Bernie Machen

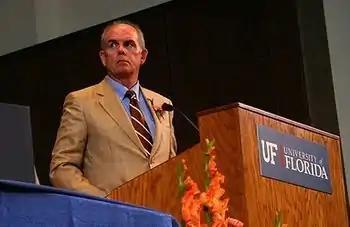
Bernie Machen at the University of Florida.

Machen received a base salary of $432,808 and $285,000 in annual performance bonuses, with his total annual compensation equalling $751,000, the fourth largest salary in the country for a public university president in 2007. He has been criticized for reducing funding to the College of Liberal Arts and Sciences by both faculty and other administrators. However, in December 2008, Machen announced that he would give his yearly bonus of $285,000 back to the University of Florida with the stipulation that the money had to be used to help fund the Florida Opportunity Scholars Program. When Machen was hired by the University of Florida in 2003, his contract stated he would be eligible, after five years, to receive either a one-year sabbatical (paid leave) or receive the $450,000 bonus in addition to his annual salary. In January 2009, Machen chose to take $400,000 in four annual installments, but after receiving the first $100,000 installment in 2009, it was realized that the four-year payment plan would require Machen to pay federal income taxes on all four installments at the time of the first installment payment. In March 2010, the board of trustees voted to pay the remaining three installments in a single lump sum so that Machen might avoid further negative tax consequences. With the addition of the $300,000 lump-sum payment to his base salary and annual performance bonus, Machen's total compensation was approximately $1,050,000 in 2010. Machen's contract ended in 2013.